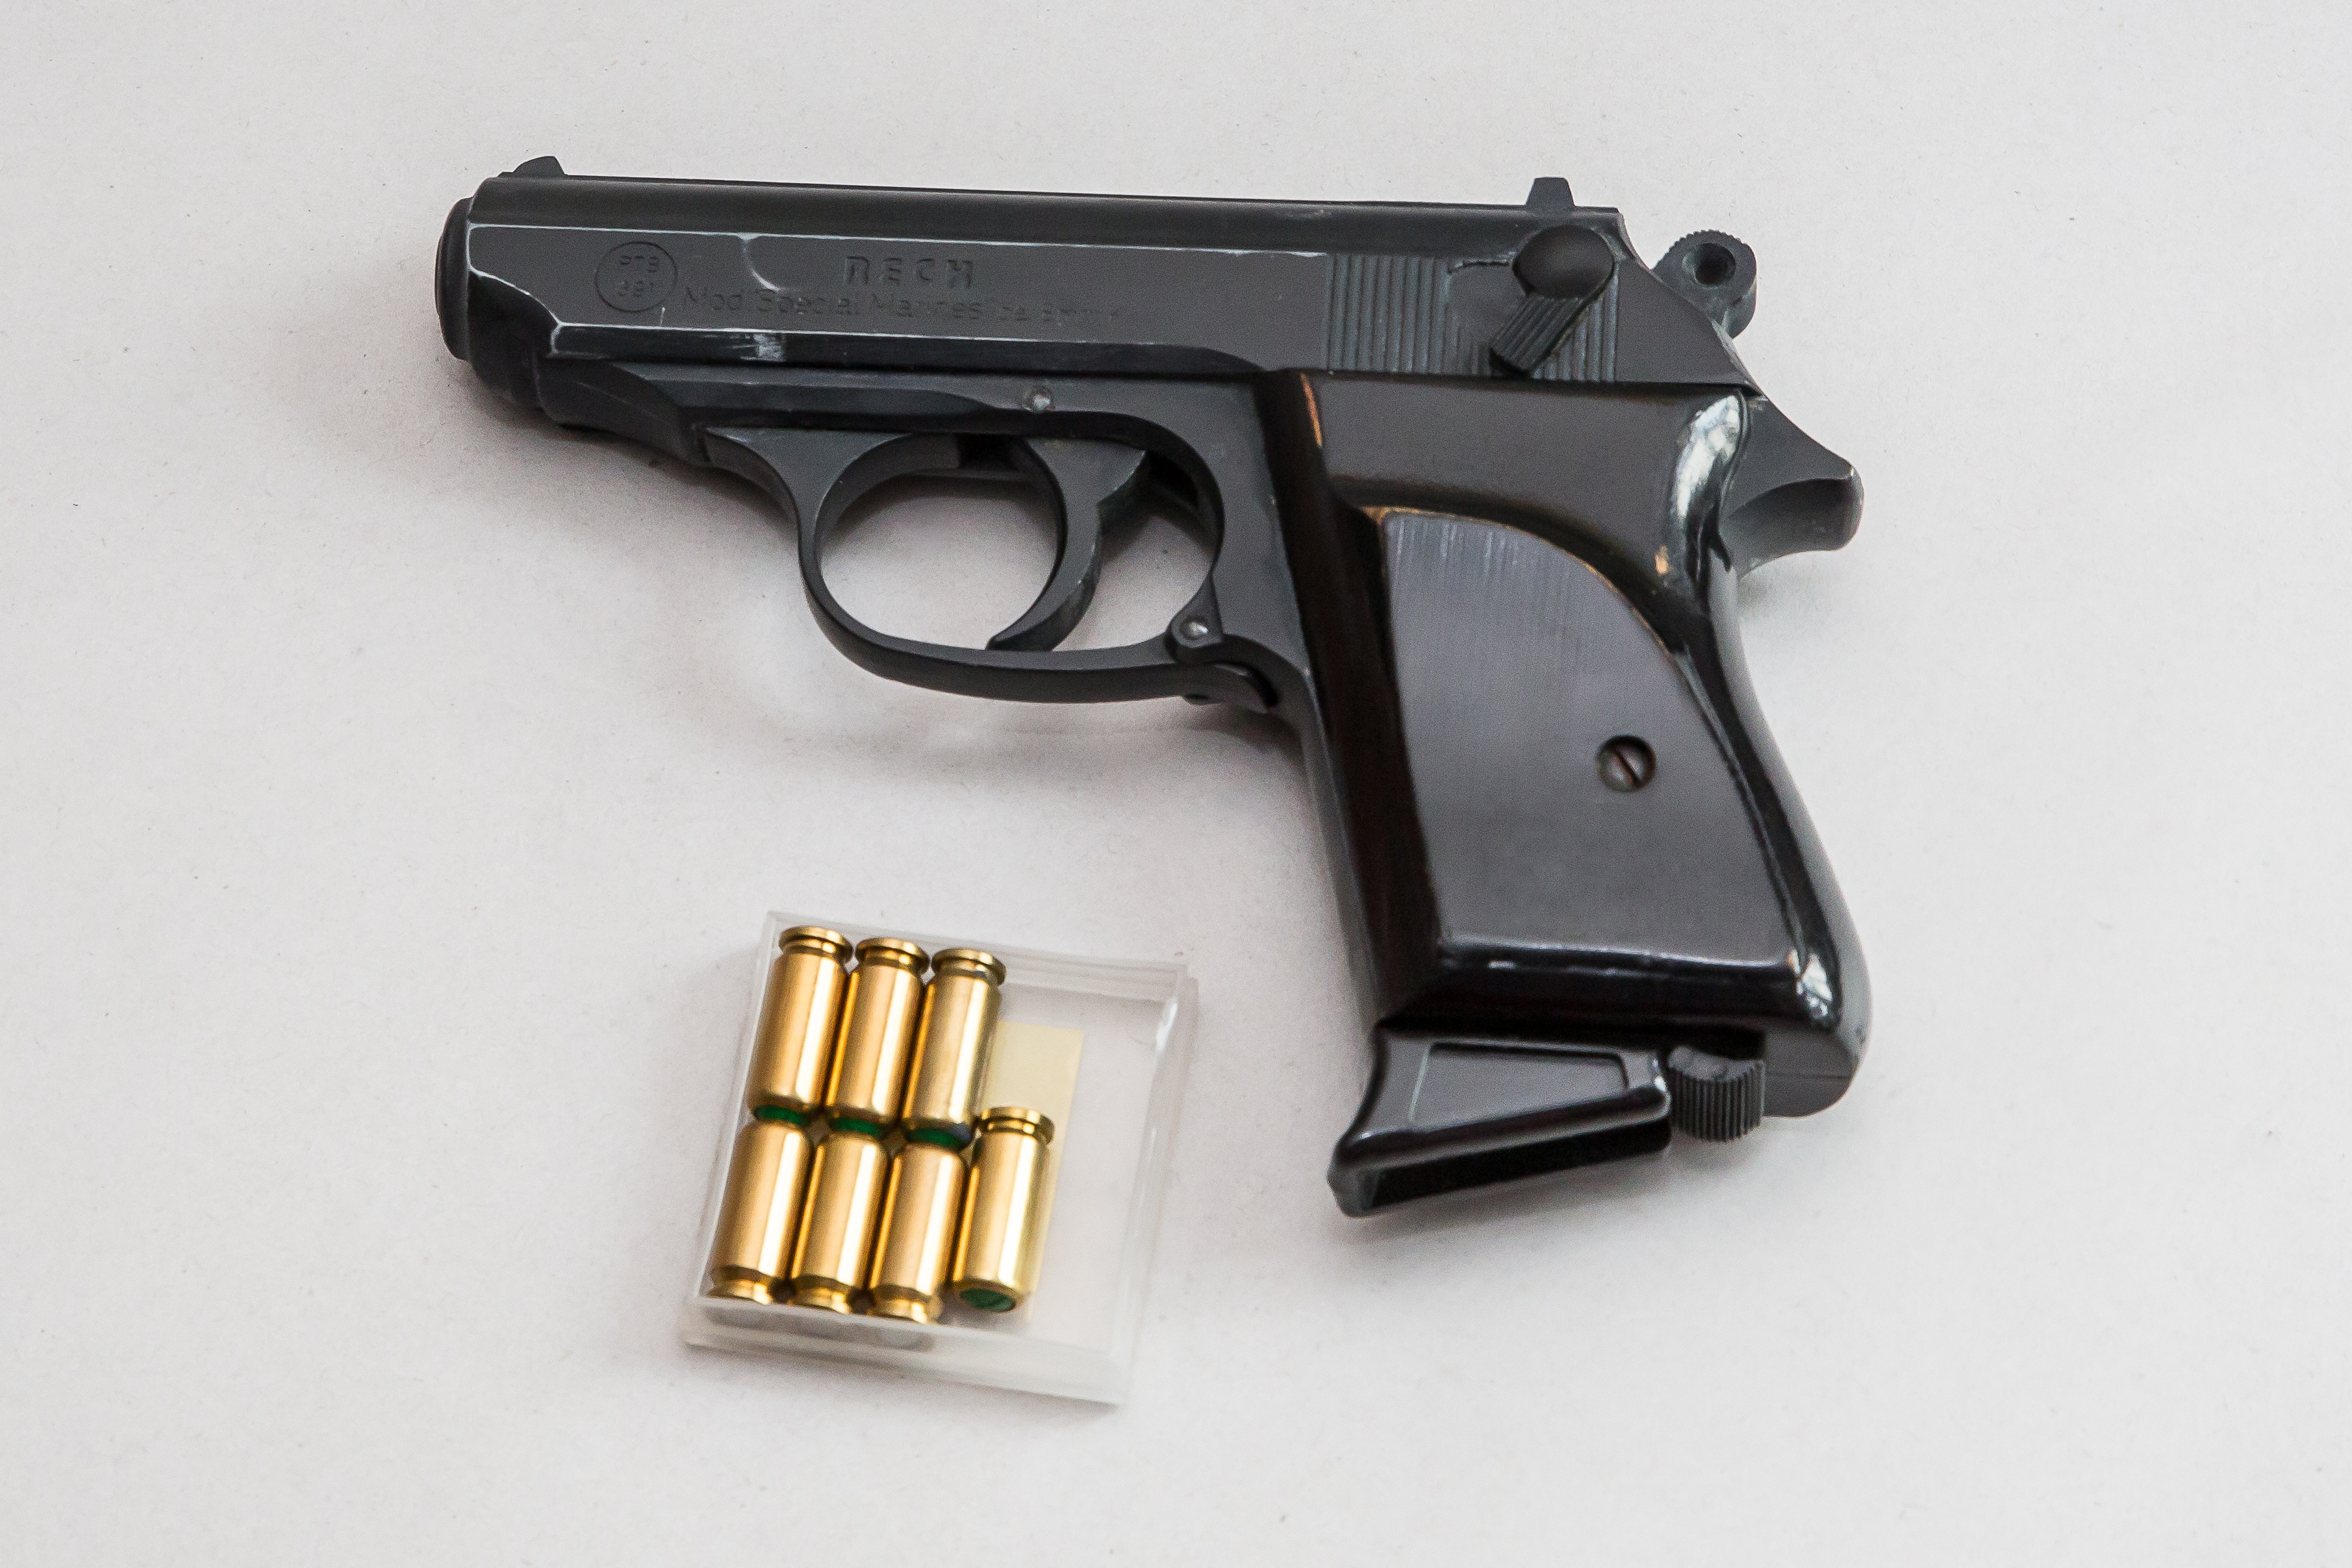
weapon, gun, shoot, shot, pistol, handgun, revolver, firearm, trigger, hand gun, blank gun, gun barrel, gun accessory